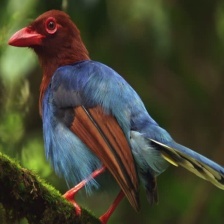
Species: SRI LANKA BLUE MAGPIE
Scientific name: UROCISSA ORNATA
ImageNet parent category: magpie